Donegall Lectureship at Trinity College Dublin

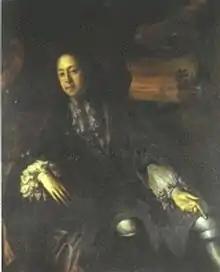
The 3rd Earl of Donegall.

The Donegall Lecturership at Trinity College Dublin, is one of two endowed mathematics positions at Trinity College Dublin (TCD), the other being the Erasmus Smith's Chair of Mathematics. The Donegall (sometimes spelt Donegal) Lectureship was endowed in 1668 by The 3rd Earl of Donegall. In 1675, after the restoration, it was combined with the previous public Professor in Mathematics position that had been created in 1652 by the Commonwealth parliament.